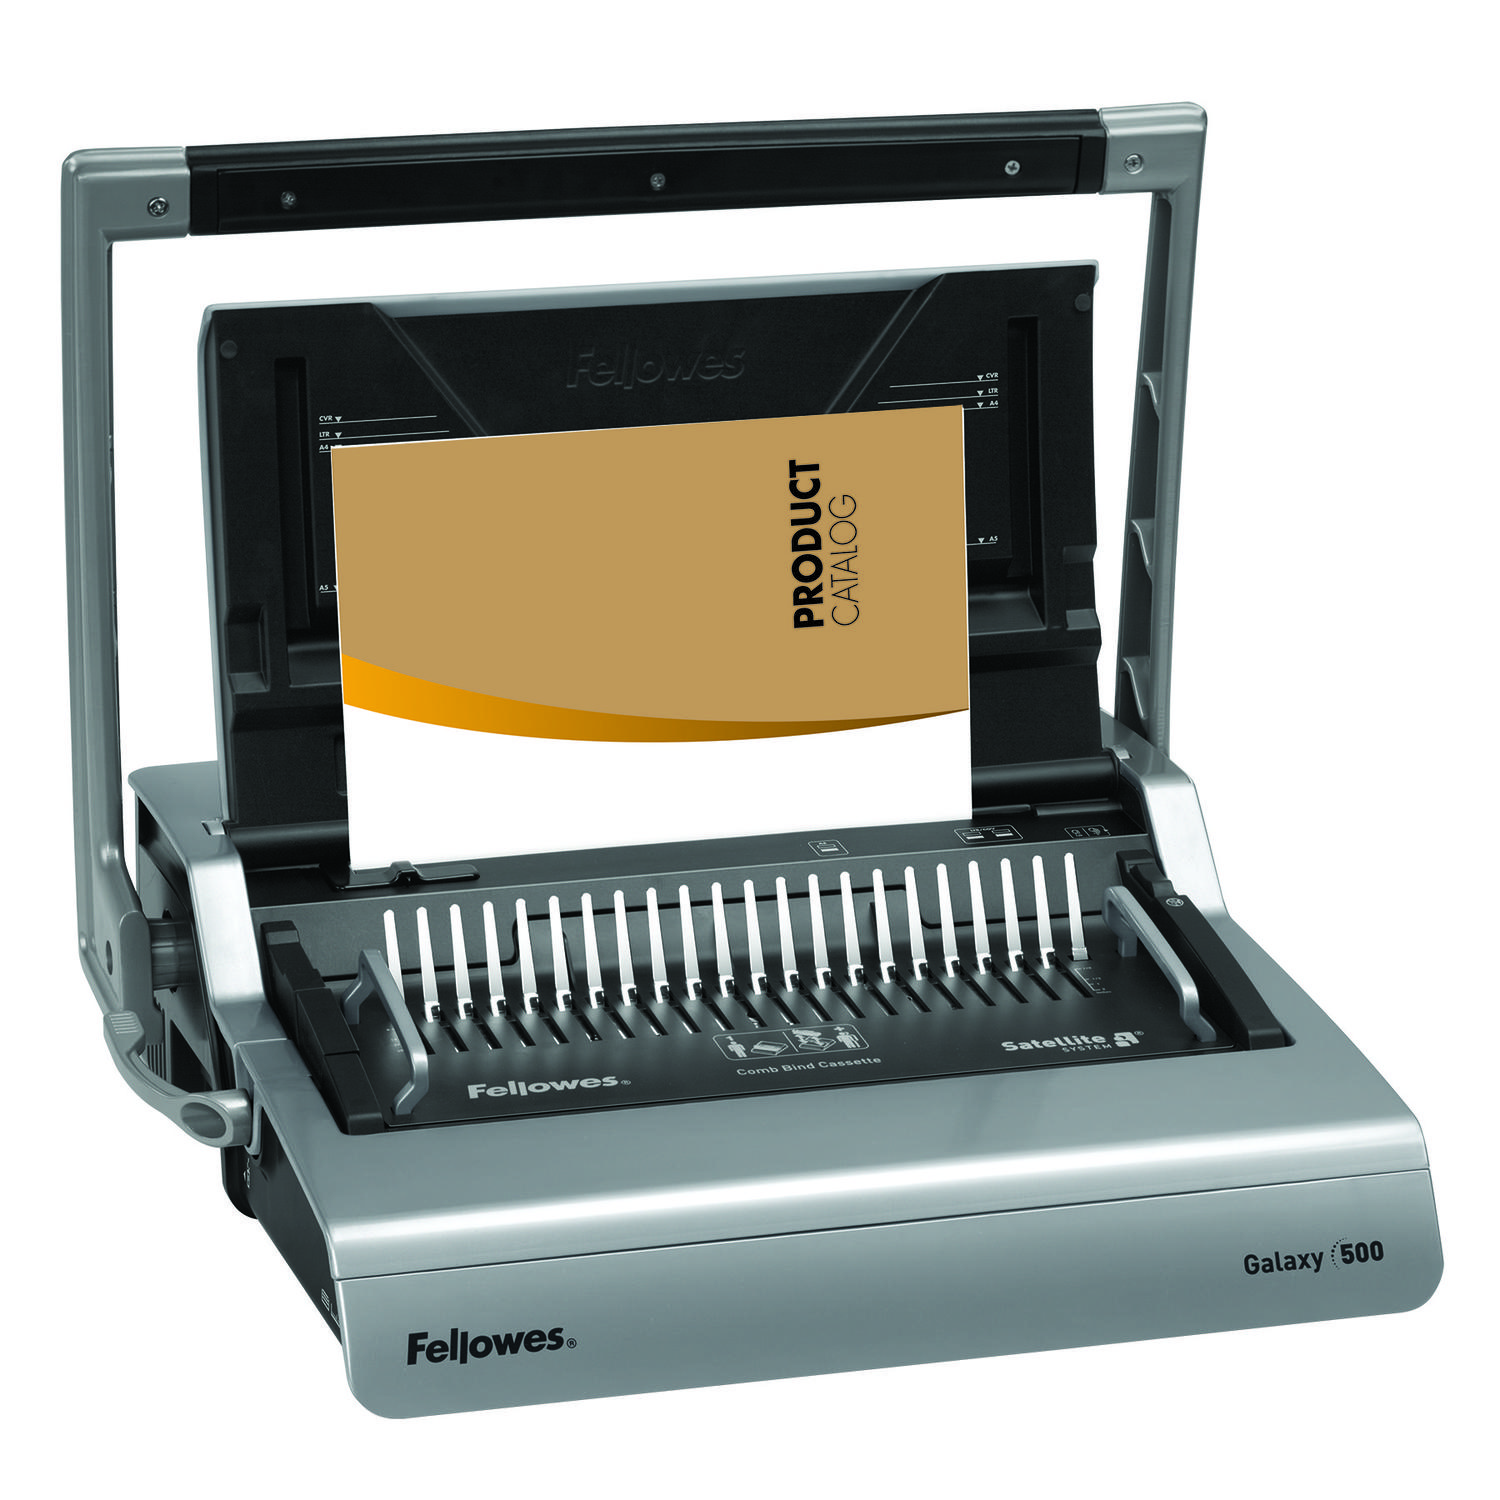
Fellowes Galaxy Manual Comb Binding Machine Grey 5622001
For demanding, high-volume binding tasks, the Galaxy Manual Comb Binding Machine provides the strength and capacity you need. This heavy-duty manual binder is engineered for busy corporate, educational, or print shop environments, allowing teams to create extensive reports, manuals, and training kits up to 500 pages thick. Its robust design ensures reliable performance, while comb binding offers the flexibility to easily update and edit finished documents, making it an indispensable asset for dynamic work settings. Key Features: High-Capacity Manual Punch – Easily punches up to 25 sheets (80gsm) at a time, providing the power needed to handle frequent and large binding jobs efficiently. Massive Binding Volume – Binds documents up to 500 sheets (using a 50mm comb), accommodating the largest reports and manuals with ease. Flowline Pro-Binding System – A unique system that streamlines the document preparation and binding stages for optimized workflow and increased productivity. Vertical Loading – Ensures flawless and accurate punch alignment every time, maintaining a professional and consistent look across all finished documents. Adjustable Depth Margin – Features a control that allows you to vary the distance of the punch holes from the paper's edge, protecting large documents from tear-out.
Brand: Fellowes
Category: Office Supplies > Filing & Organization > Binding Supplies > Binding Machines > Manual Binding Machines